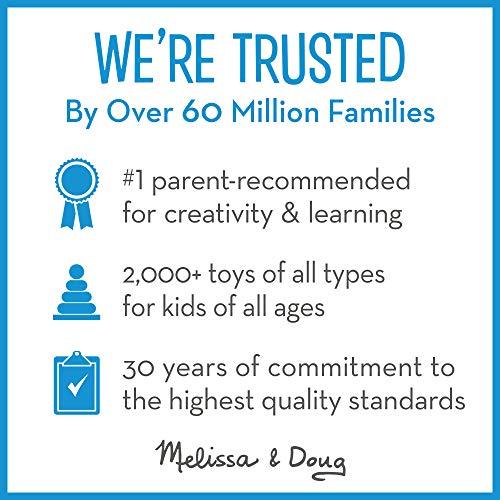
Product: Melissa & Doug Jumbo Pink Teddy Bear Stuffed Animal (2 feet tall)
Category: Toys & Games | Stuffed Animals & Plush Toys | Stuffed Animals & Teddy Bears
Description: High-quality pink plush.
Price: $55.63
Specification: ProductDimensions:23.6x21.8x15.5inches|ItemWeight:11ounces|ShippingWeight:4.05pounds(Viewshippingratesandpolicies)|DomesticShipping:ItemcanbeshippedwithinU.S.|InternationalShipping:ThisitemcanbeshippedtoselectcountriesoutsideoftheU.S.LearnMore|ShippingAdvisory:Thisitemmustbeshippedseparatelyfromotheritemsinyourorder.Additionalshippingchargeswillnotapply.|ASIN:B003AHG32E|Itemmodelnumber:3980|Manufacturerrecommendedage:24months-15years